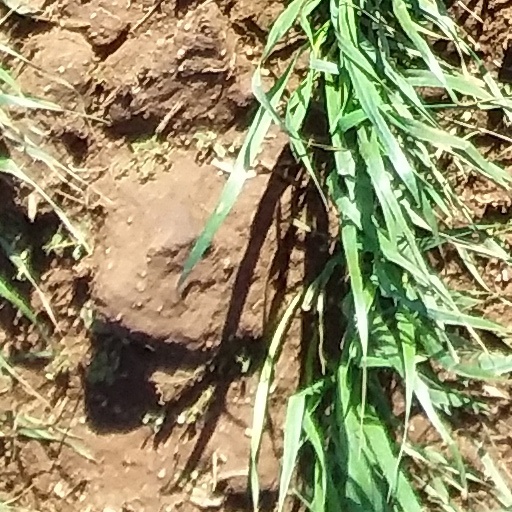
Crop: wheat